Coverture

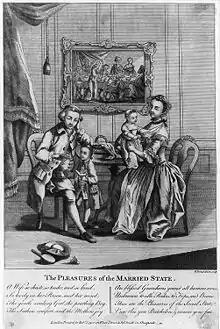
Portrait of an English married couple, circa 1780

The system of "feme sole" and "feme covert" developed in England in the High and Late Middle Ages as part of the common law system, which had its origins in the legal reforms of Henry II and other medieval English kings. Medieval legal treatises, such as that famously known as Bracton, described the nature of coverture and its impact on married women's legal actions. Bracton states that husband and wife were a single person, being one flesh and one blood, a principle known as 'unity of person'. Husbands also wielded power over their wives, being their rulers and custodians of their property.